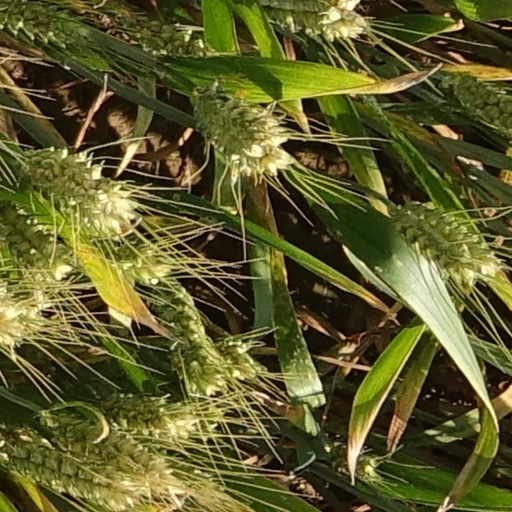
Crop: wheat